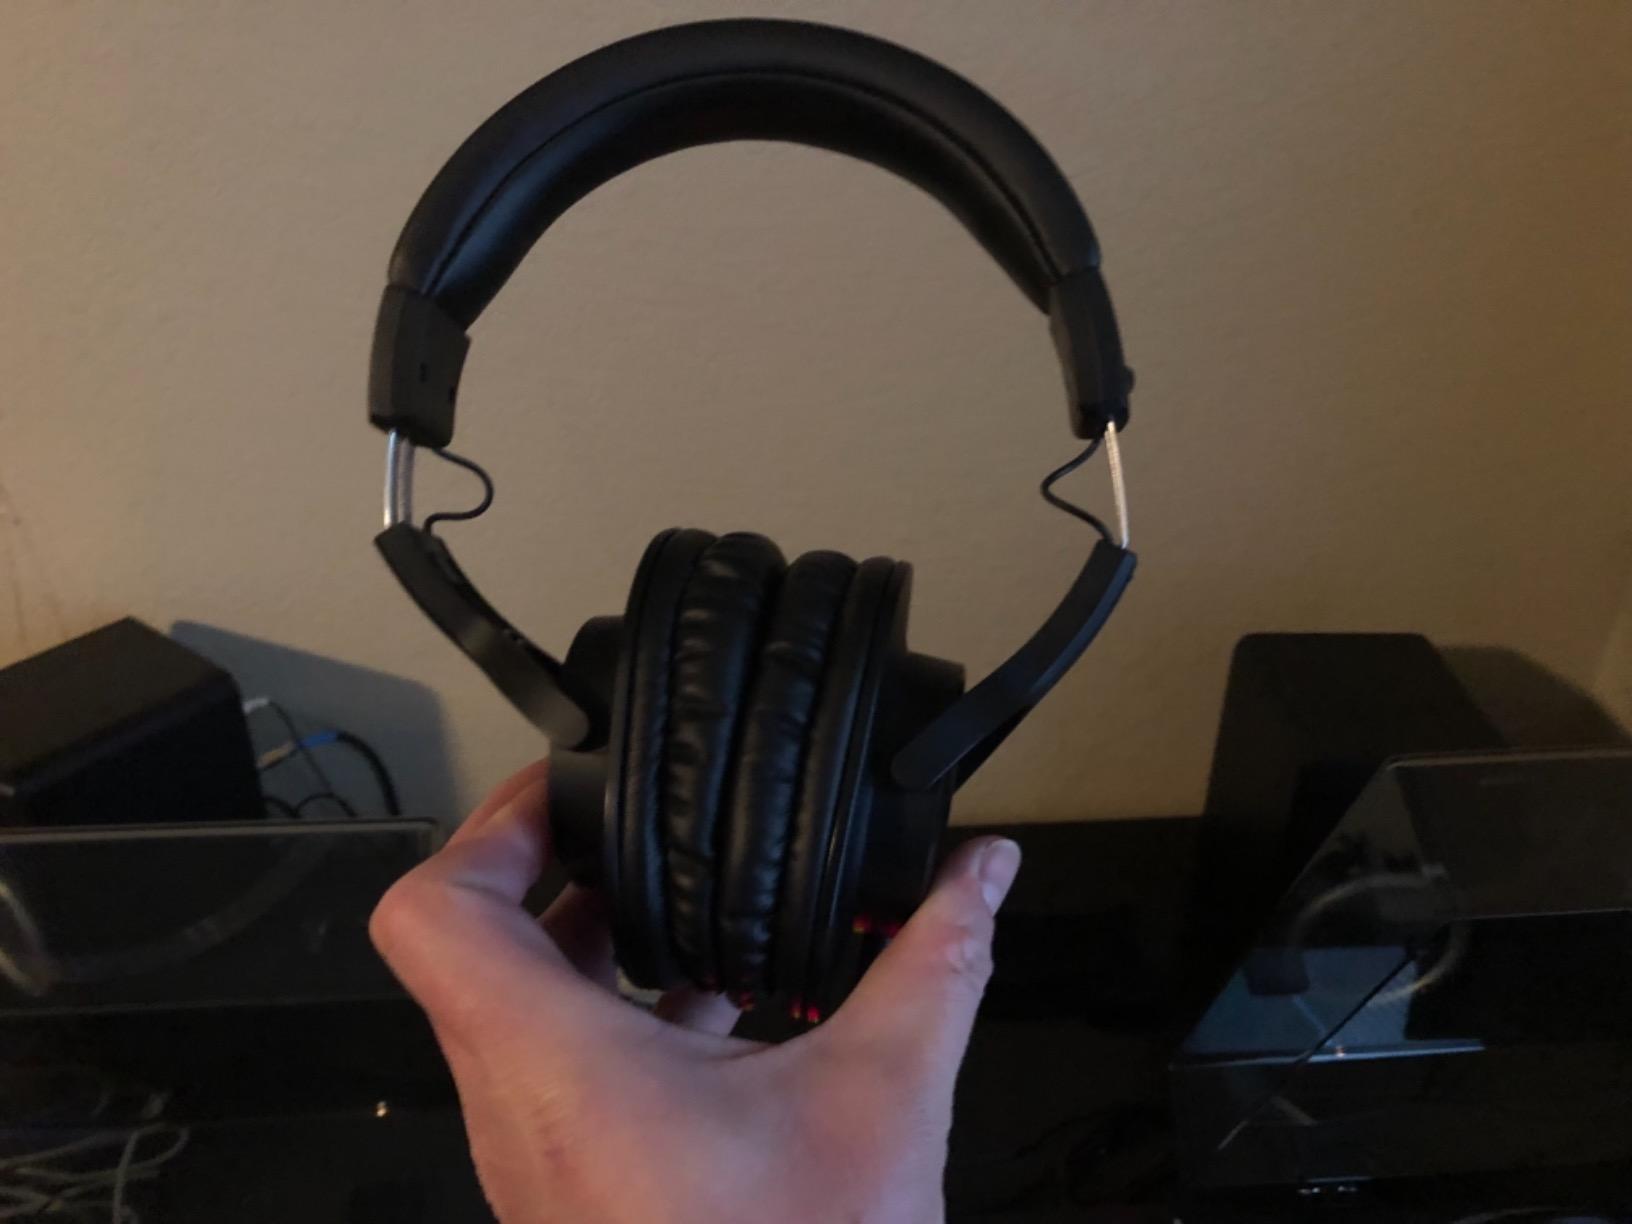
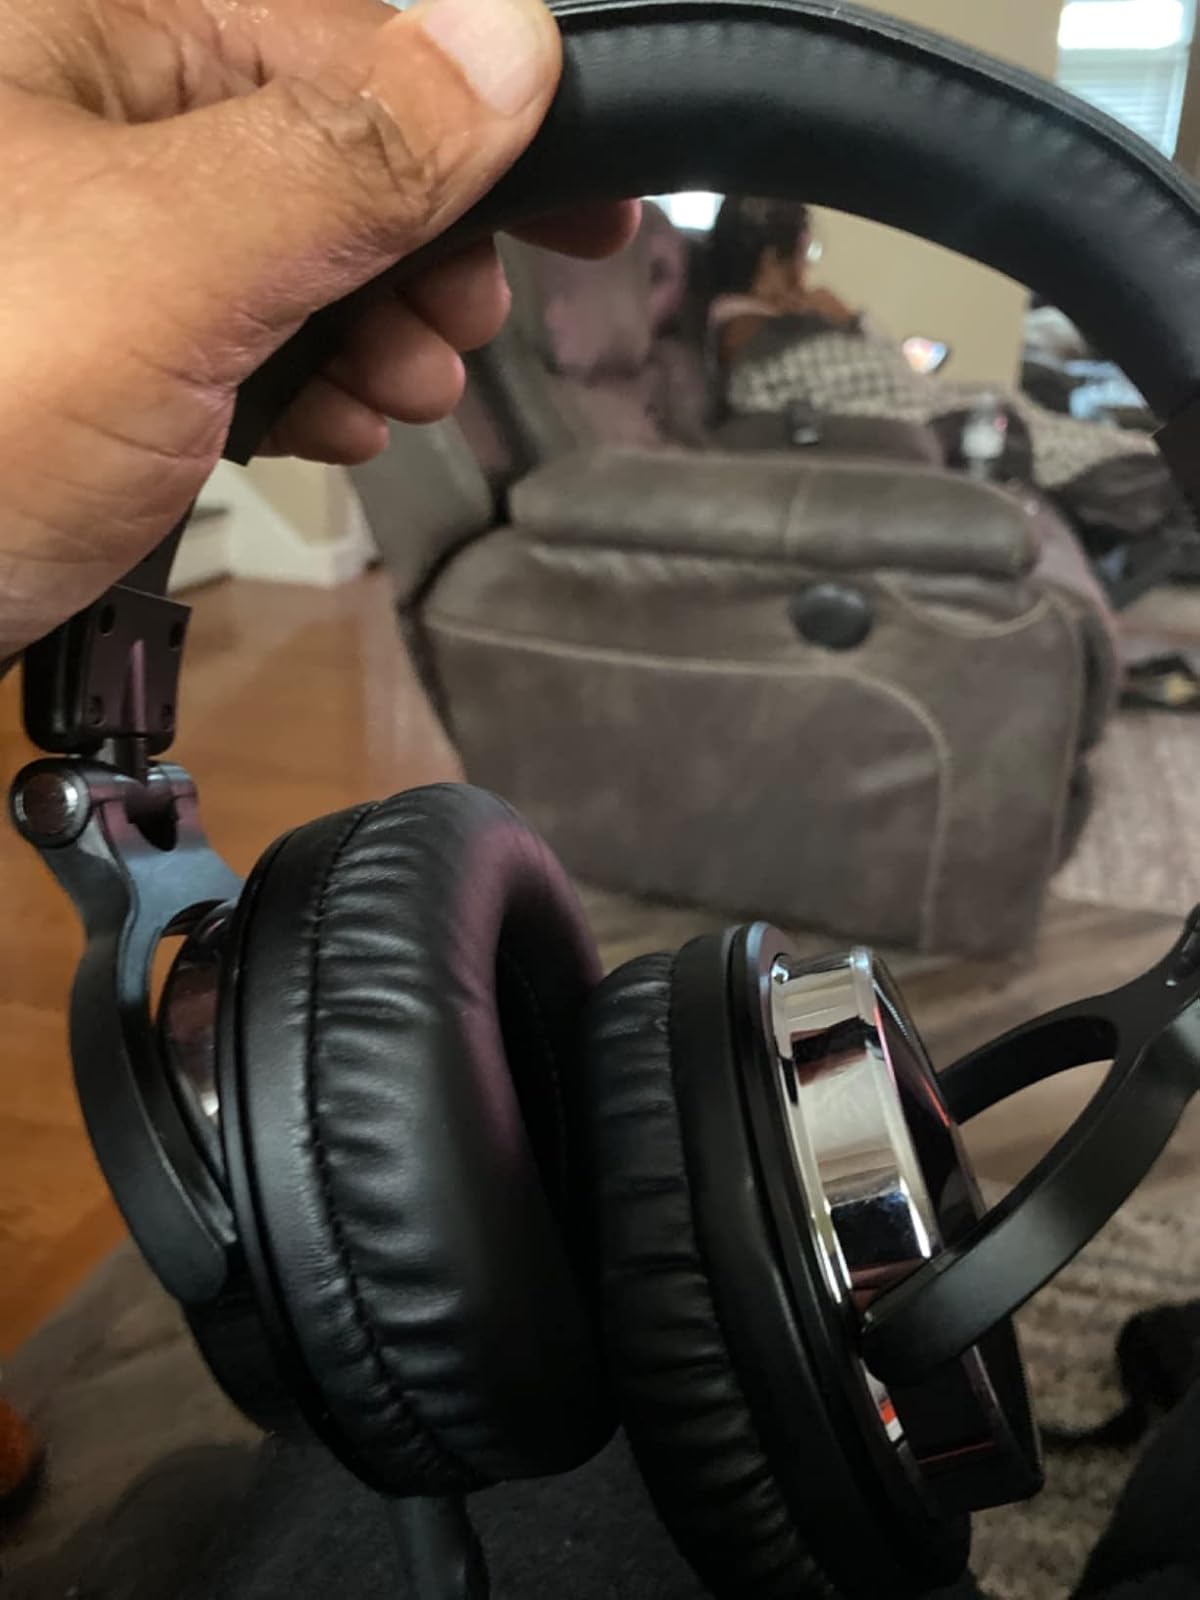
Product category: headphones
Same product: no